Odyssey, Belfast

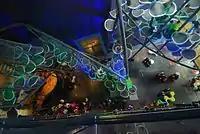
Luckey Climber, 2014

W5, which stands for "Who, What, Where, When, Why", was developed by Sally Montgomery, the Ulster Museum's project director (and then founding CEO), with the exhibitions being designed by Hands On Inc (Florida, United States), and the Ontario Science Centre, Canada. W5 has roughly 250 interactive exhibits, along with 6 themed exhibitions, in 3500 square metres of exhibition space, workshop space and lecture theatre.